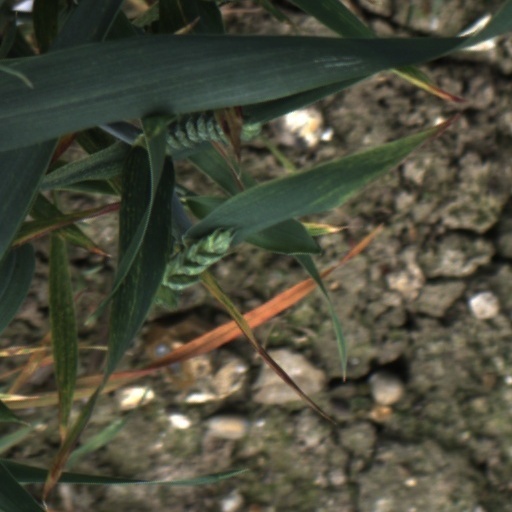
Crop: wheat